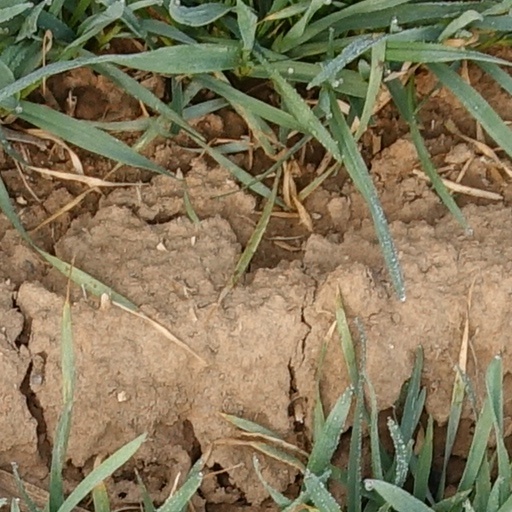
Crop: wheat